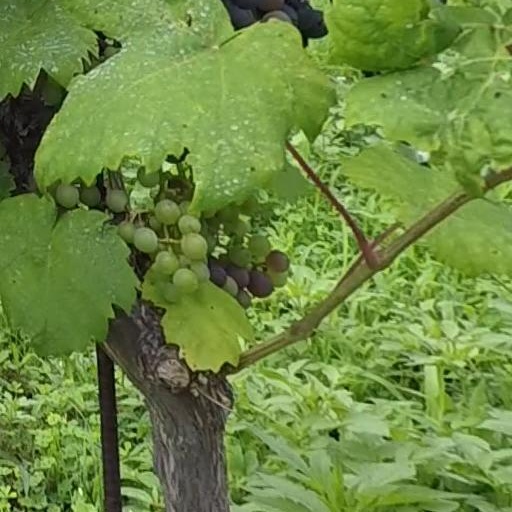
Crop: grape